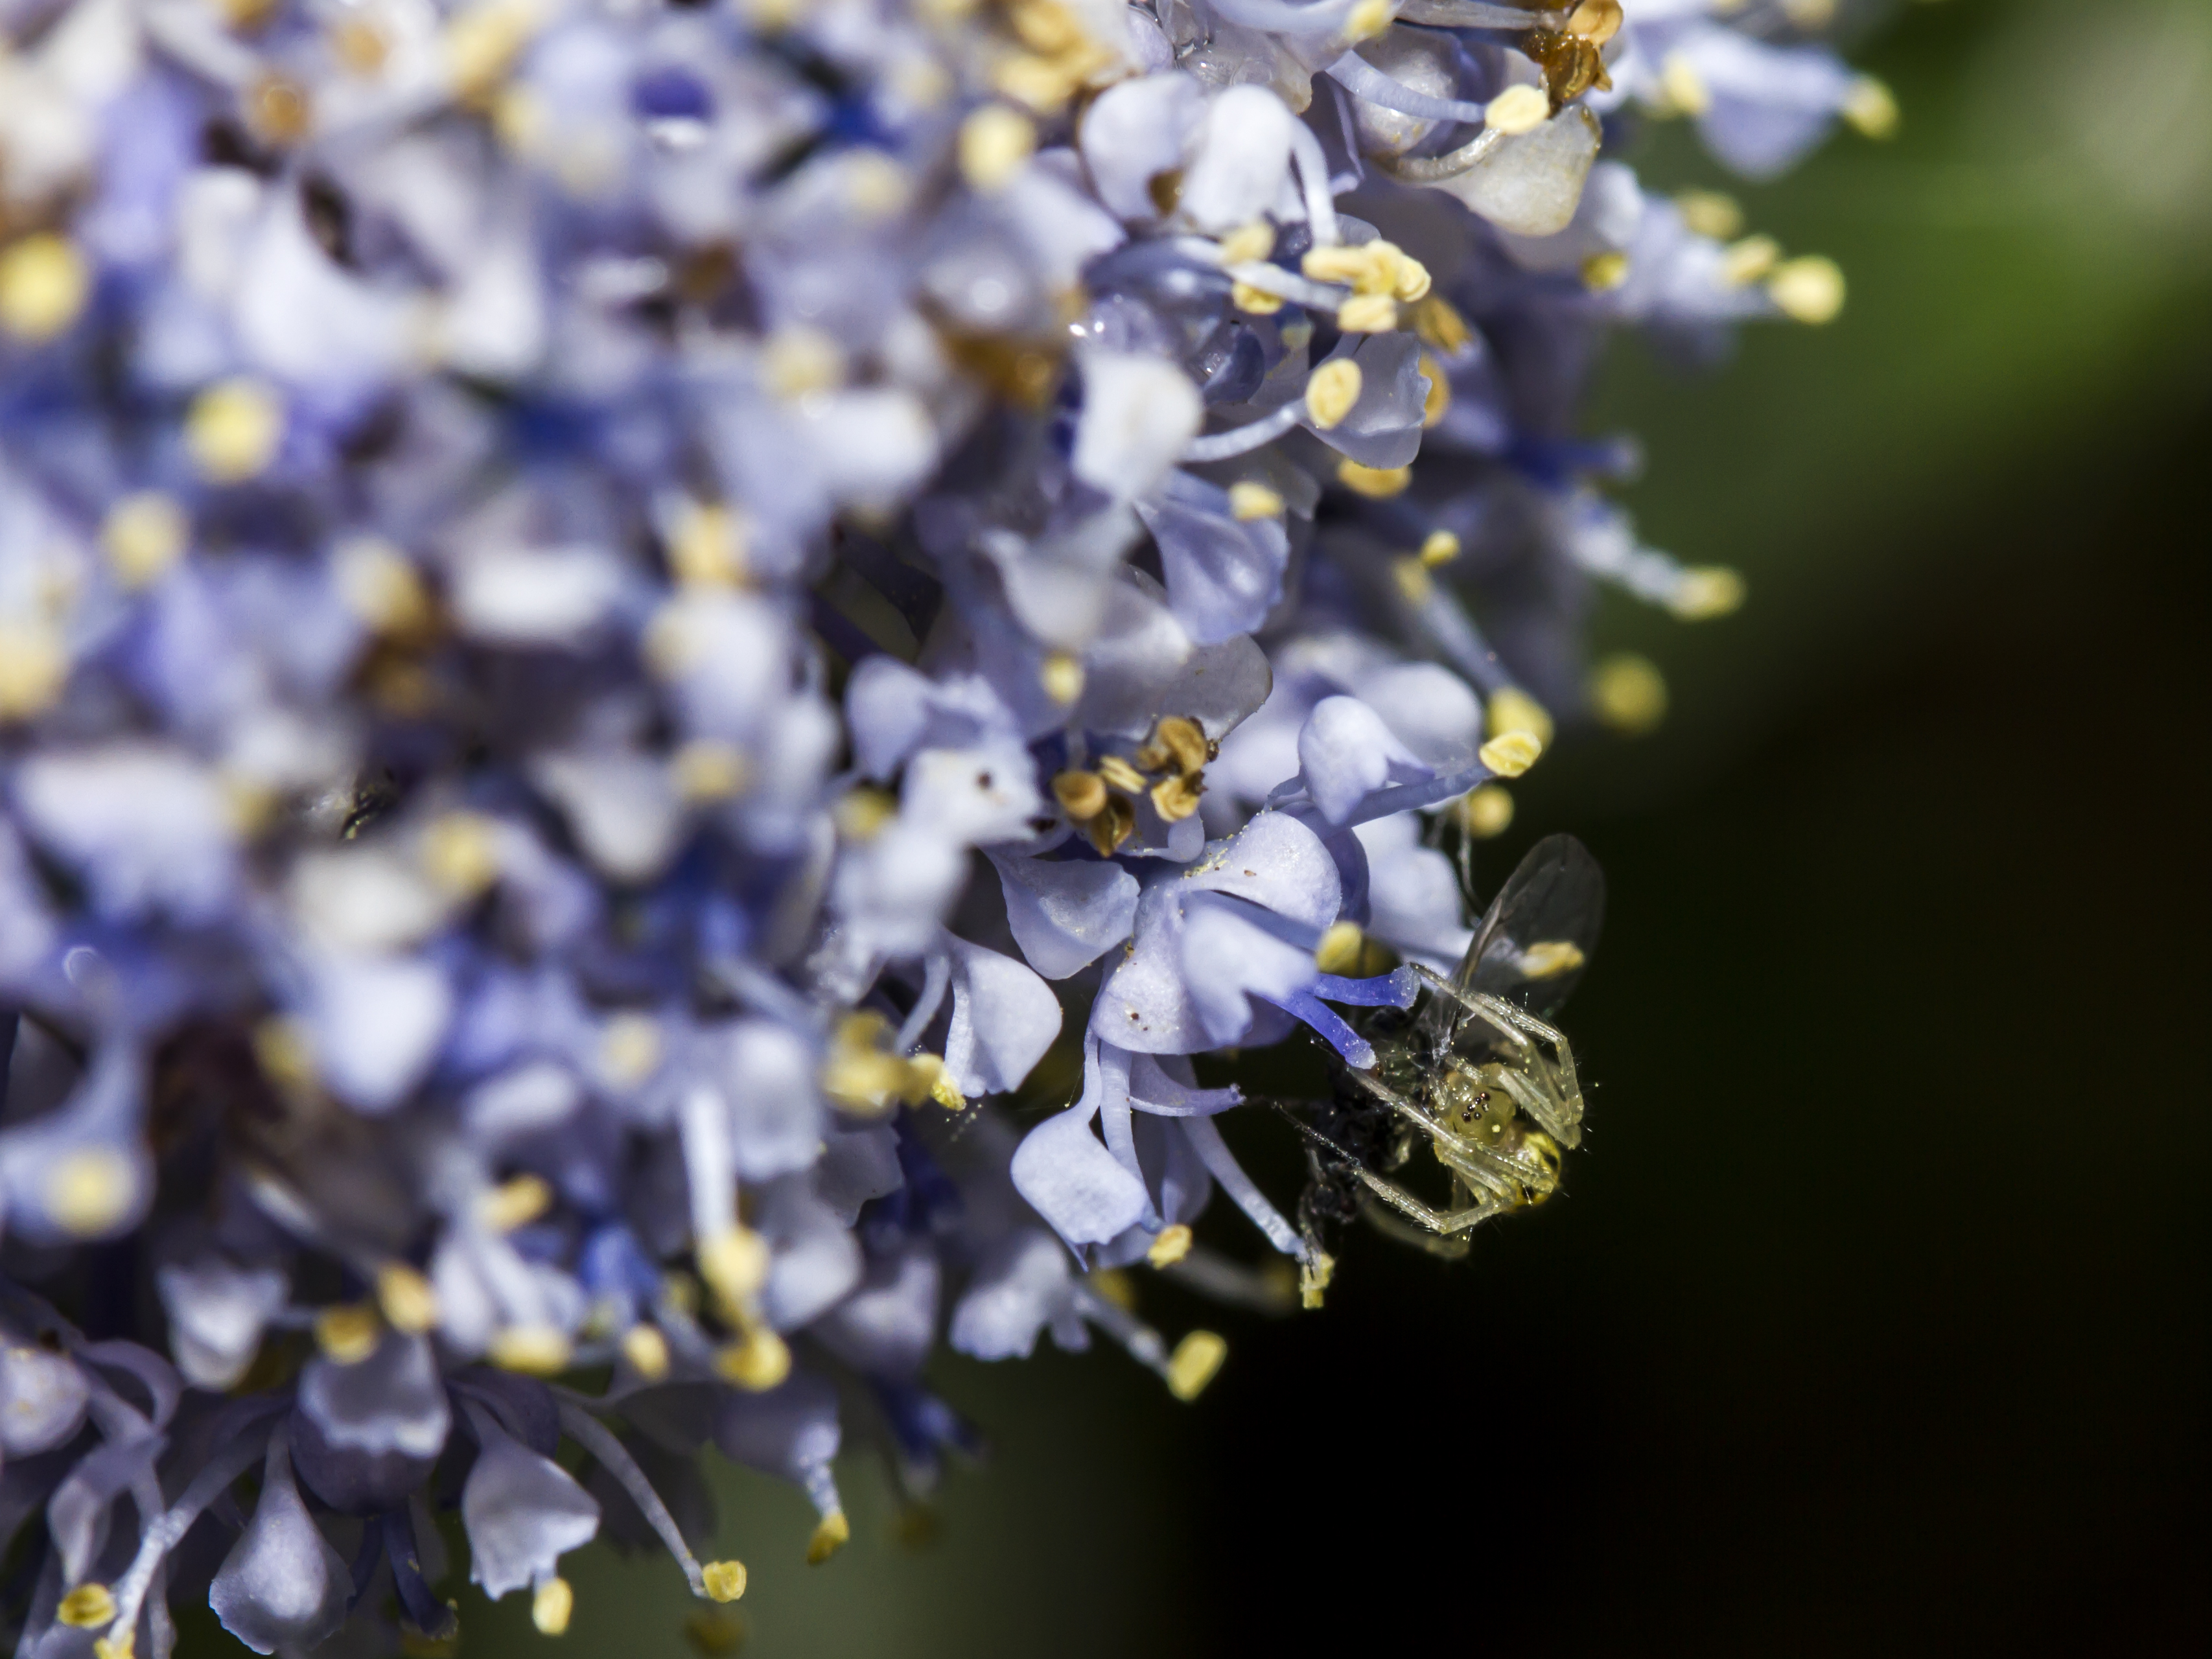
nature, branch, blossom, plant, photography, sunlight, leaf, flower, petal, spring, botany, blue, yellow, flora, wildflower, close up, uk, peterborough, macro photography, flowering plant, land plant